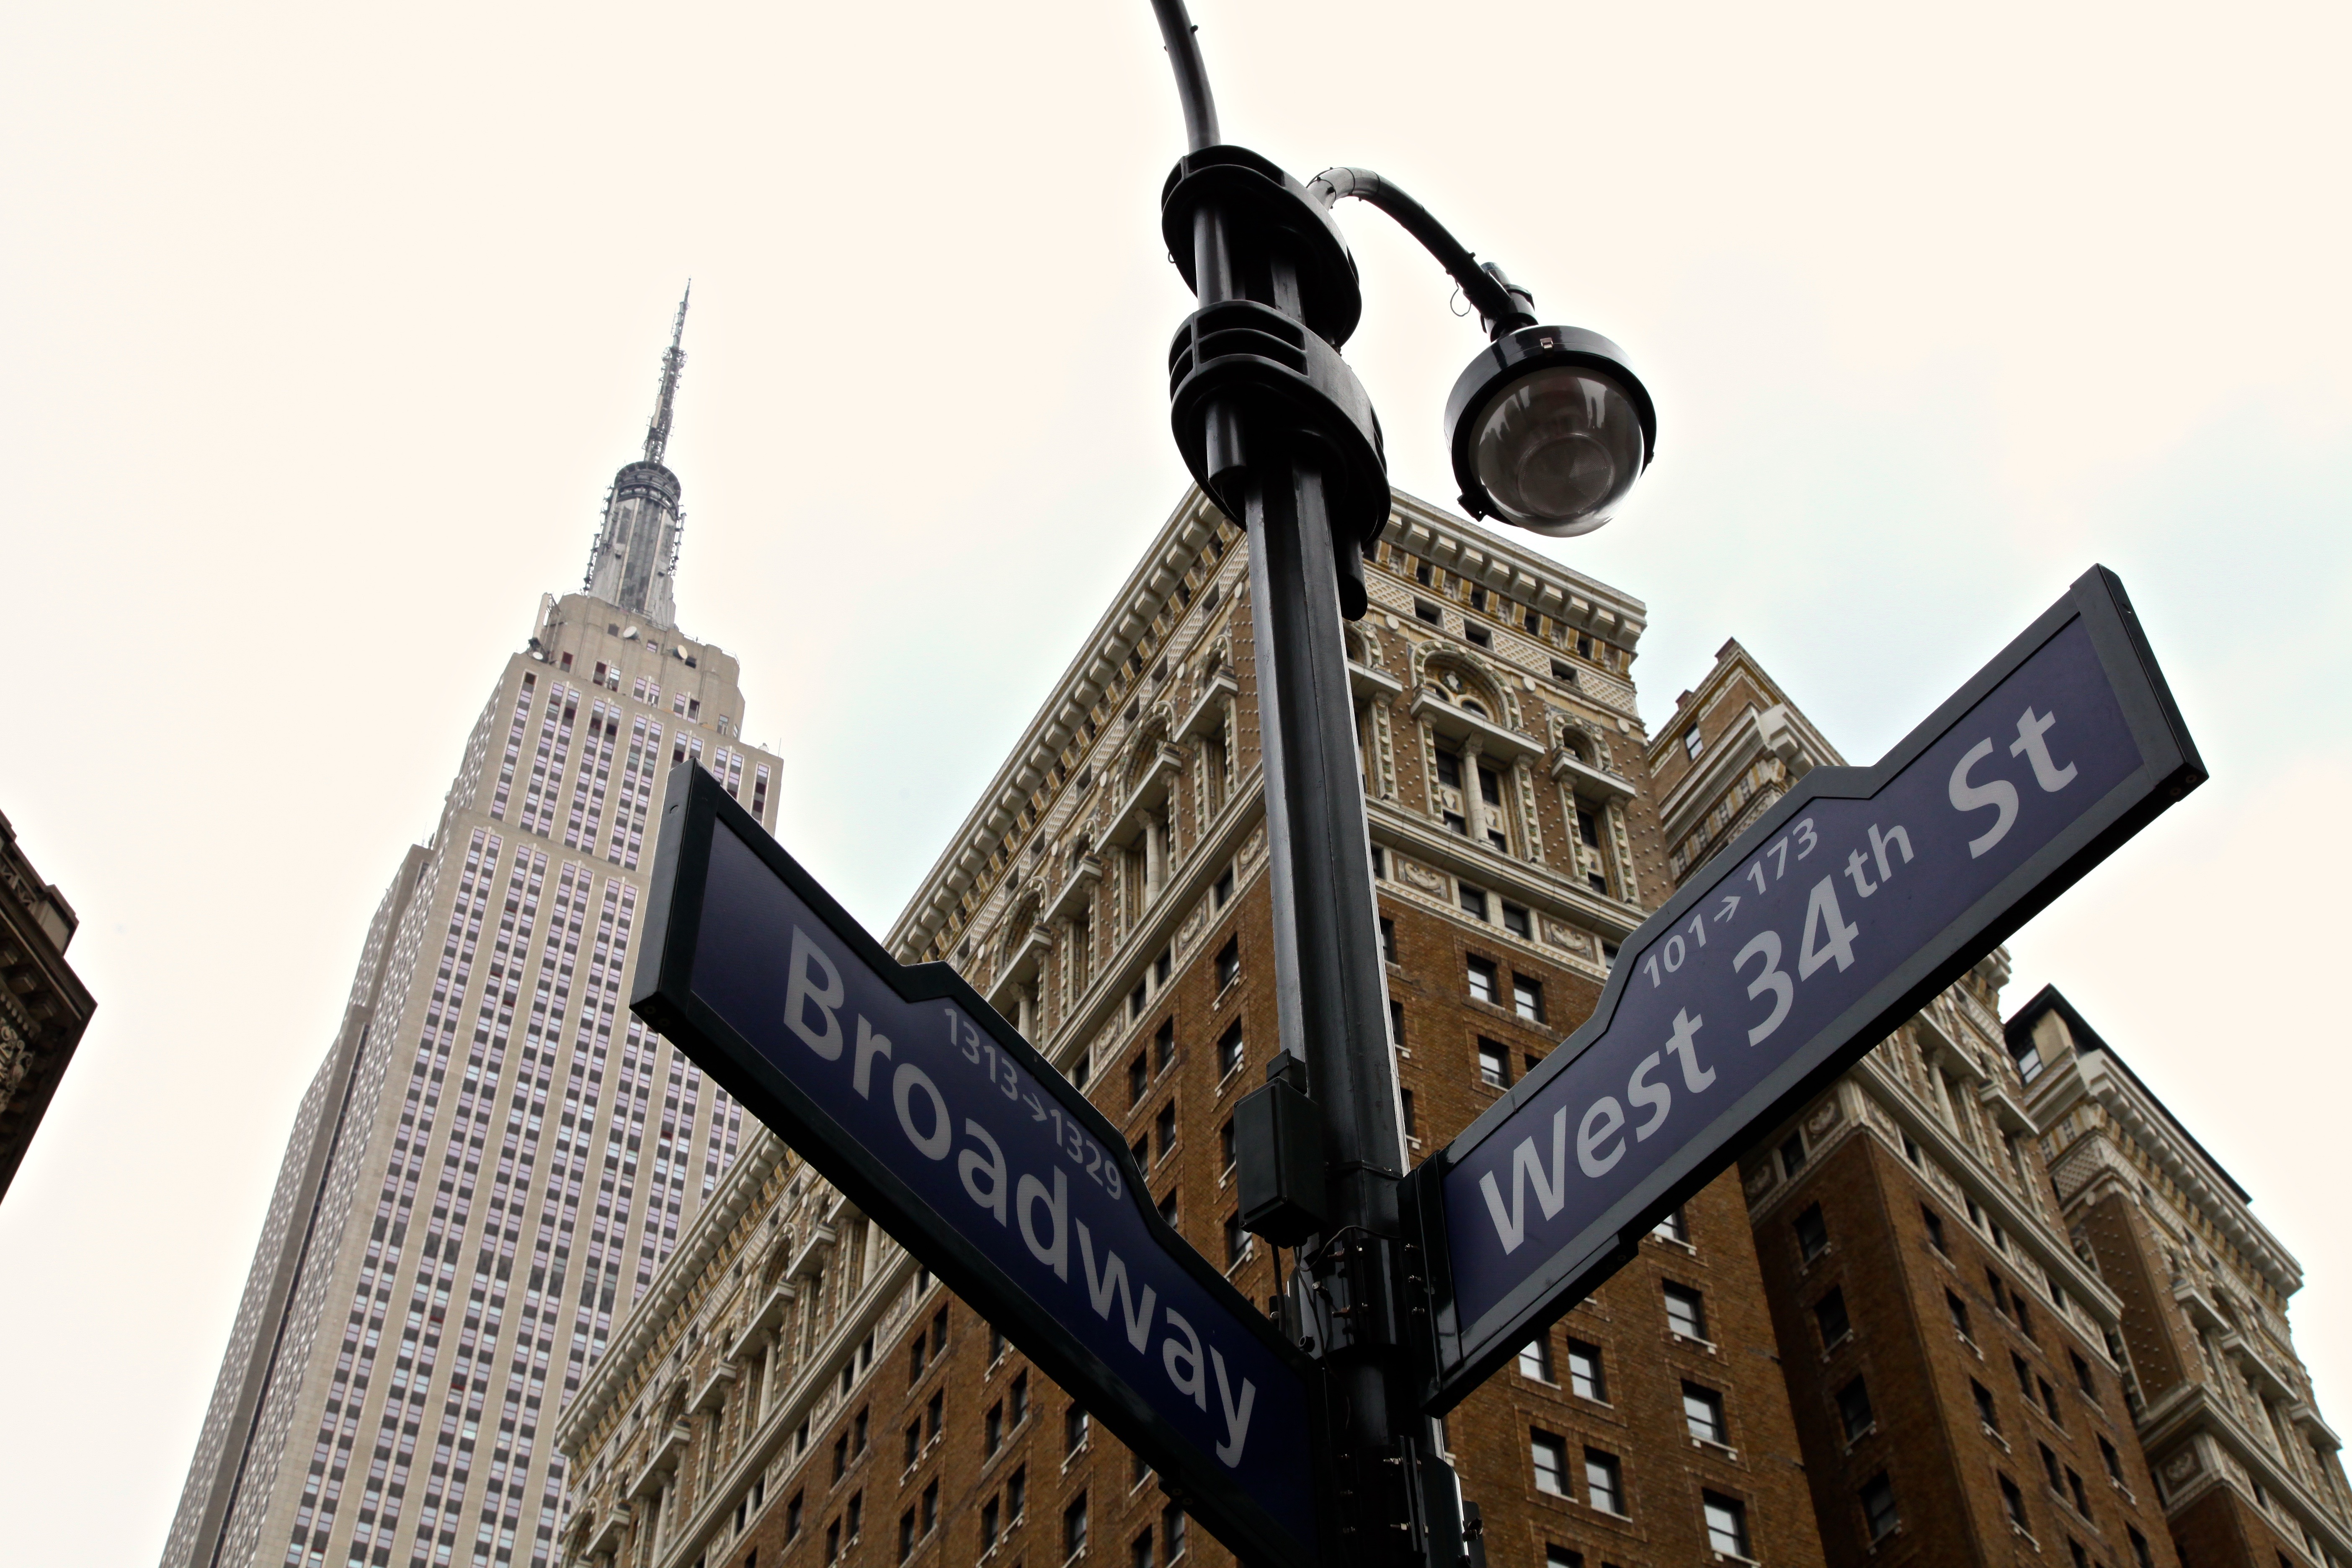
architecture, building, skyscraper, urban, new york, manhattan, new york city, nyc, america, landmark, street sign, tourism, lighting, empire state building, famous, midtown, broadway, 34th street, unites states